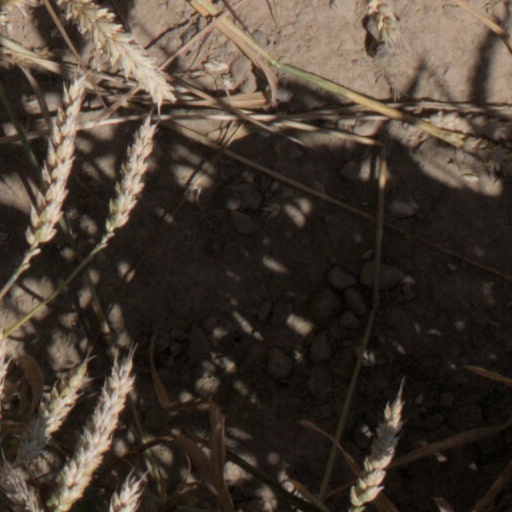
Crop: wheat